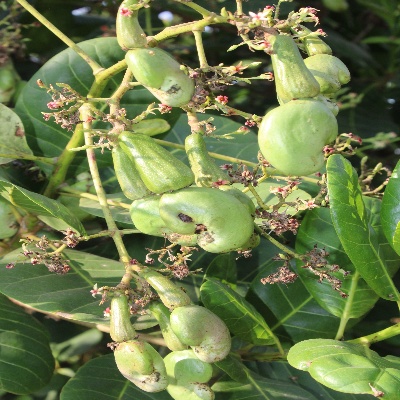
Crop: Cashew
Condition: healthy